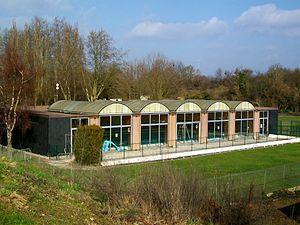
La piscine intercommunale de Survilliers.
Survilliers est une commune française située dans le canton de Goussainville, dans le département du Val-d'Oise en région Île-de-France. Elle appartient à l'unité urbaine de Fosses et à l'aire urbaine de Paris.